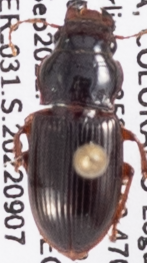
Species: Cratacanthus dubius
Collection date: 2022-09-07
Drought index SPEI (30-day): -2.09
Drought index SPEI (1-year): -2.09
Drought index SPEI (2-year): -1.69